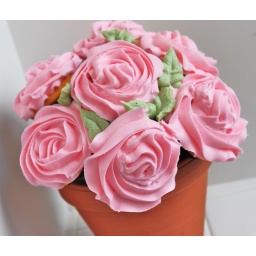
pink rose cupcakes in a pot